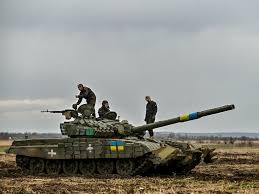
Label: Tank